Sri Venkatesa Perumal Temple (Melathiruppathi) – Mondipalayam

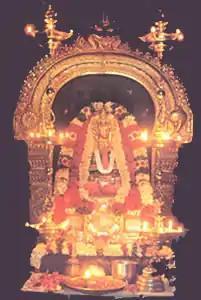

Sri Venkatesa Perumal Temple (Melathiruppathi) – Mondipalayam is counted among the noted Vishnu temples of Kongunadu. The image of the lord is flat on the four sides and conical in the center. The form was first discovered by one Kondamanaicker around 300 years ago. The devotee once sighted his cow shedding her milk on a sandhill. Induced by curiosity, he dug it, when manifested the image with Conch (Sanguchakkram) and Disc (Chakkram) as well as Saligram and Chikandi (weapon). Inspired by the divine revolution, he ordered a temple to be built up for Sri Venketachalapathi enshrining the form. Devotees who have taken vows to make offering to the lord of the seven hills can fulfill them in Mondipalayam, in the event of their inability to go to Tirupati.